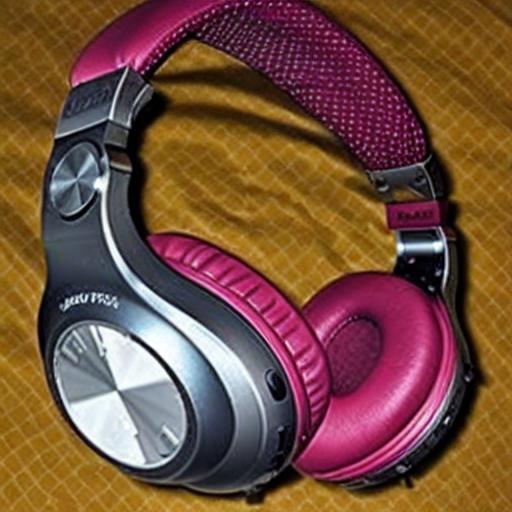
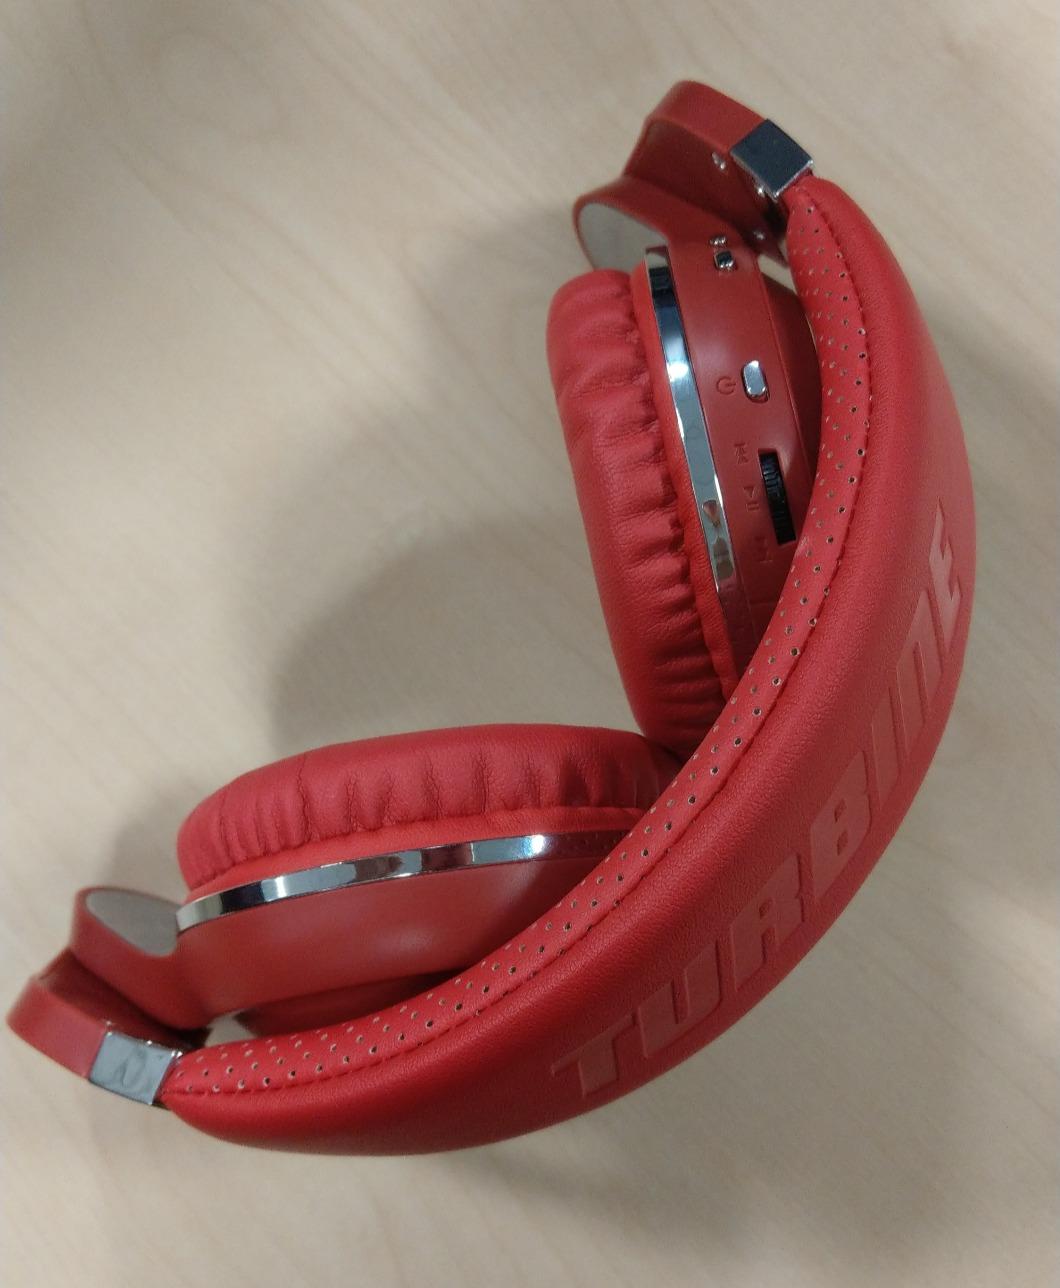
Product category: headphones
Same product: no